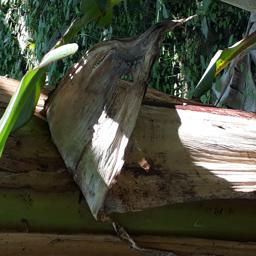
Label: BACTERIAL SOFT ROT